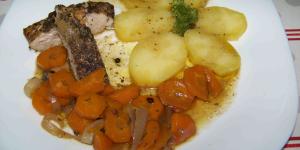
pavo en escabeche a la antigua